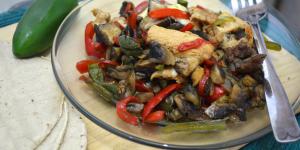
fajitas mexicanas mixtas